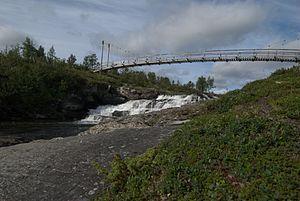
La réserve naturelle de Vindelfjällen est une réserve naturelle située dans les communes de Sorsele et de Storuman, dans le comté de Västerbotten, en Laponie suédoise. Il s'agit de la plus vaste réserve naturelle du pays et l'une des plus vastes aires protégées d'Europe, avec 562 772 ha.